Republic of Karelia

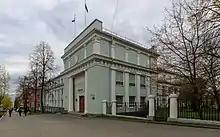
Government building in Petrozavodsk

After the end of World War II, the Karelian Isthmus was incorporated into the Leningrad Oblast and the city of Alakurtti was transferred to Murmansk Oblast.